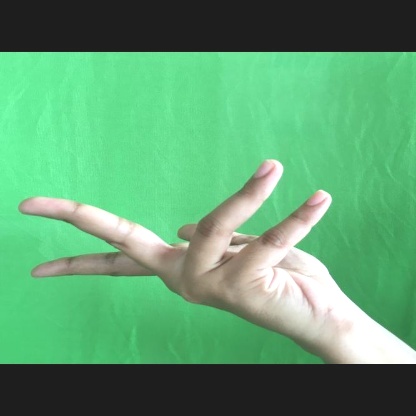
Mudra: Alapadmam